Wayne Taylor Racing

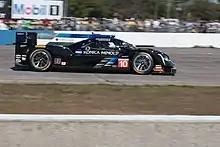
Jordan Taylor, Renger van der Zande, and Ryan Hunter-Reay sharing the team's Cadillac DPi-V.R at the 2018 12 Hours of Sebring.

Wayne Taylor Racing (WTR) is a sports car racing team that was founded in 2004 by racing driver Wayne Taylor. From 2023 to 2025, the team had a partnership with Andretti Autosport that also saw them rebrand as Wayne Taylor Racing with Andretti Autosport (WTRAndretti). The team currently competes in the IMSA SportsCar Championship, campaigning the No. 10 DEX Imaging and HP sponsored Cadillac V-Series.R for Filipe Albuquerque and Ricky Taylor and the No. 40 DEX Imaging-sponsored Cadillac V-Series.R for Jordan Taylor and Louis Delétraz in the GTP class, and the No. 45 Lamborghini Huracán GT3 EVO2 for Kyle Marcelli and Danny Formal in the GTD class, also sponsored by DEX Imaging.